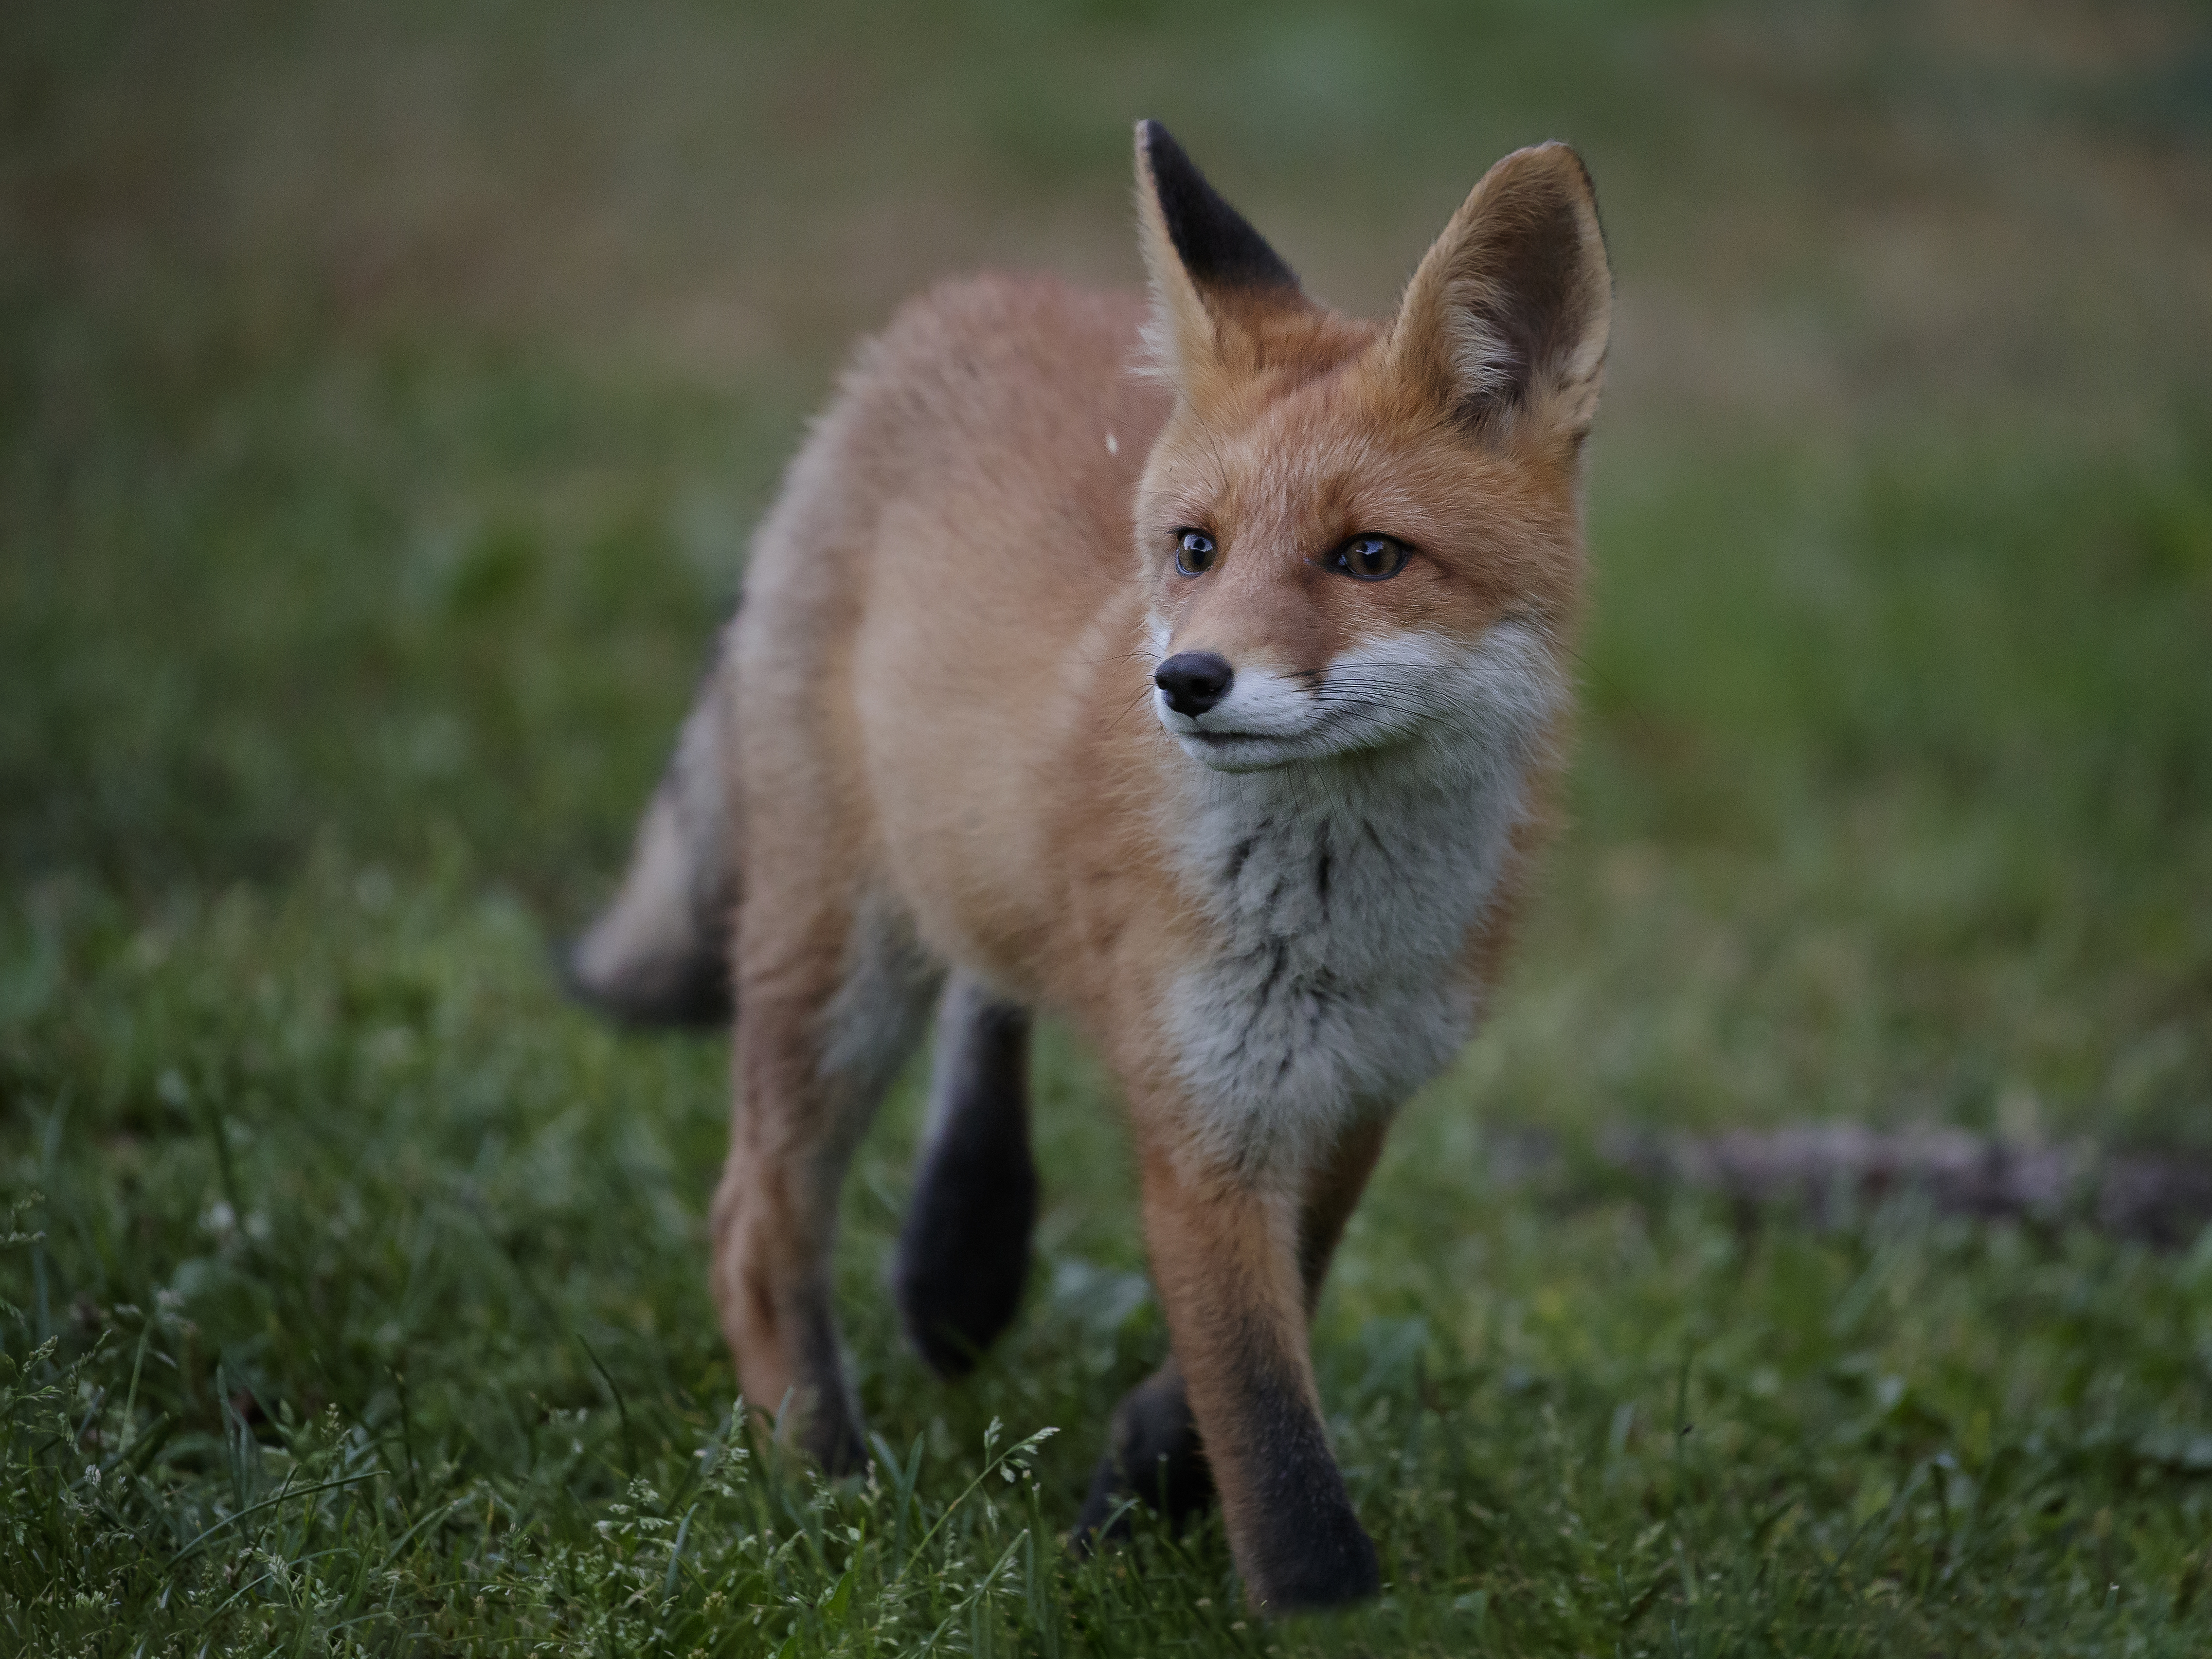
mammal, fox, vertebrate, canidae, red fox, wildlife, carnivore, kit fox, dhole, dog breed, terrestrial animal, snout, Swift fox, whiskers, jackal, fawn